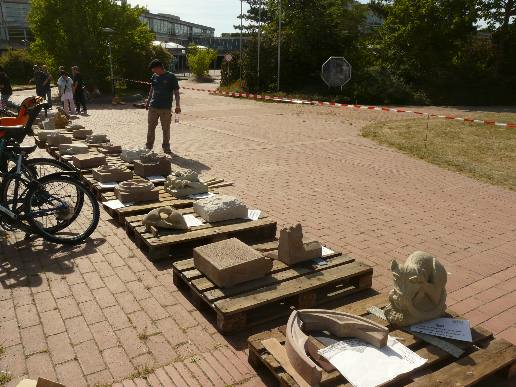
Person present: Yes